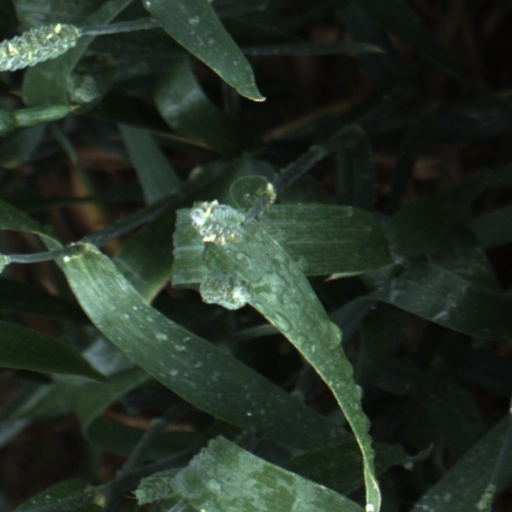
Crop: wheat